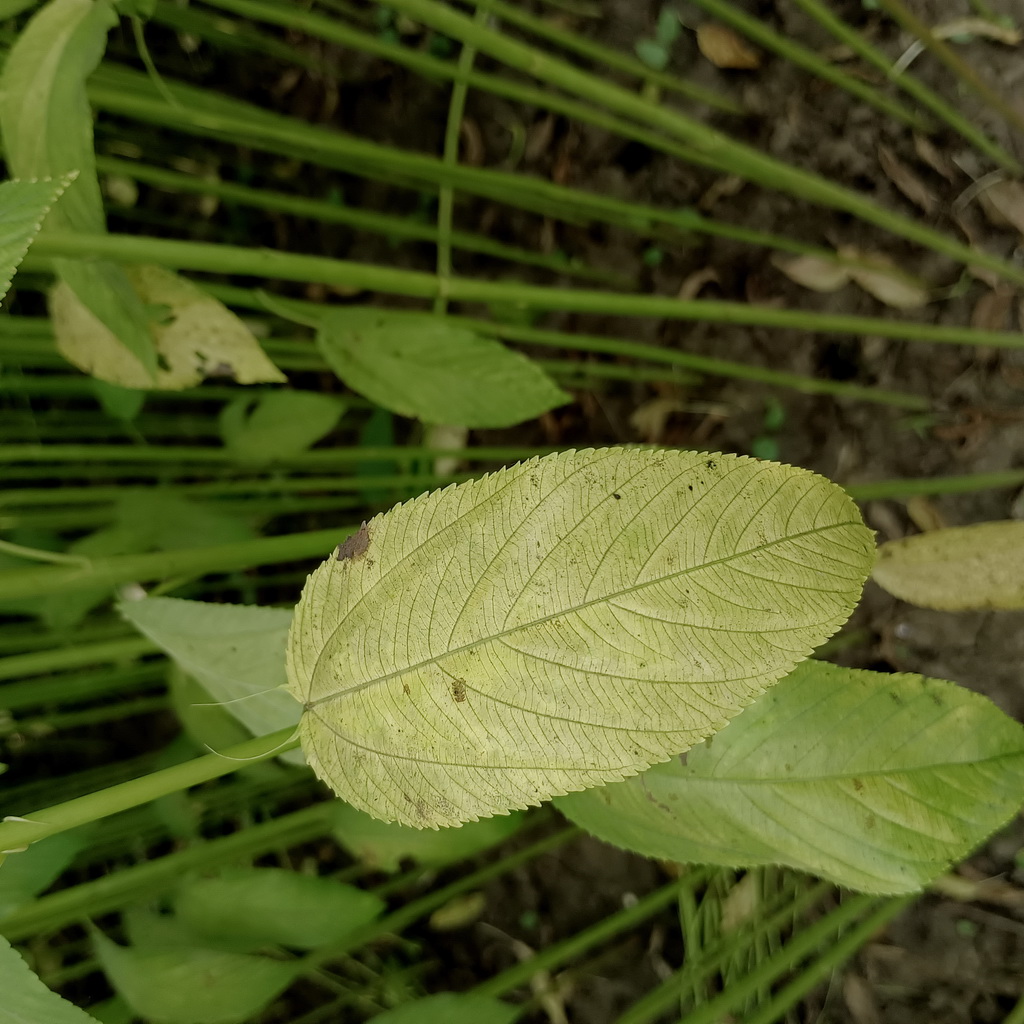
Label: Mosaic